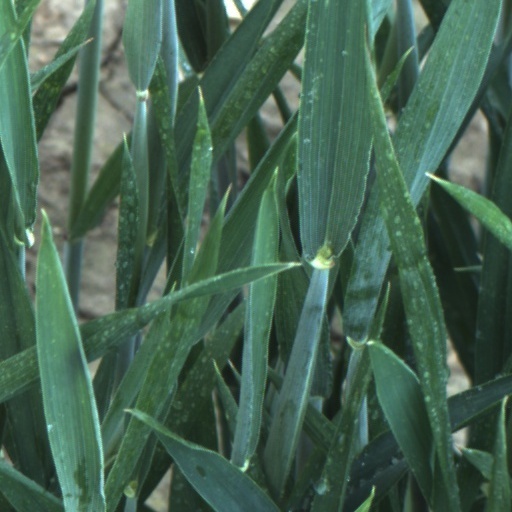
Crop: wheat